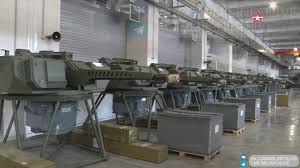
Label: Self Propelled Artillery